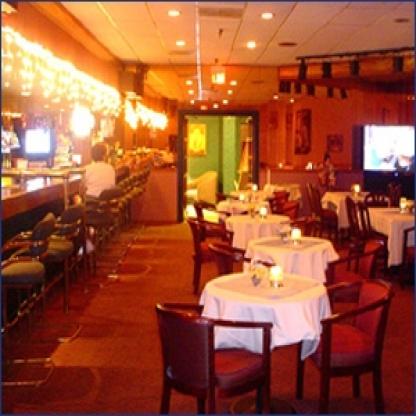
Scene: Indoor